Upper Paleolithic

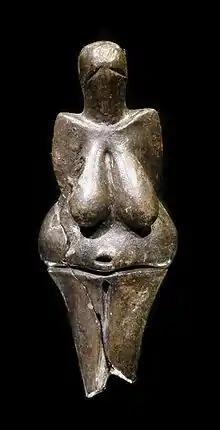
Venus of Dolní Věstonice, the oldest surviving ceramic figurine in the world (29,000 – 25,000 BC)

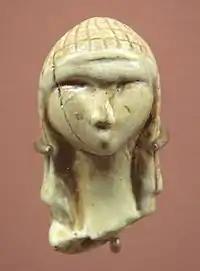
The Venus of Brassempouy is preserved in the Musée d'Archéologie Nationale at Saint-Germain-en-Laye, near Paris.

The first direct evidence for Neanderthals hunting cave lions. This is based on a cave lion skeleton found in Seigsdorf, Germany which has hunting lesions.